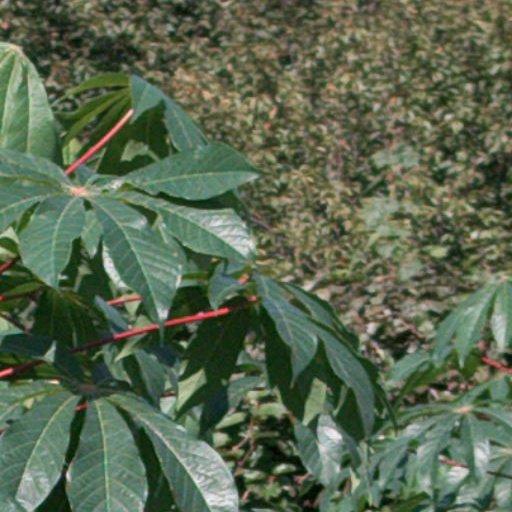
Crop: cassava